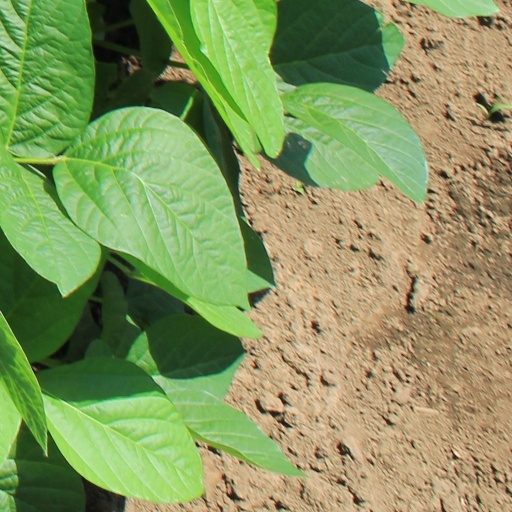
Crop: soybean